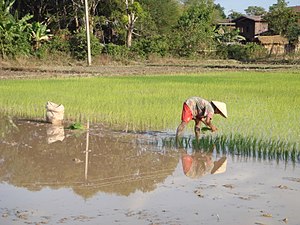
Laos / Næringsliv
Fra rismarker i Champasack. Omkring 80 % af den laotiske befolkning bor i landdistrikter og lever af jordbrug.